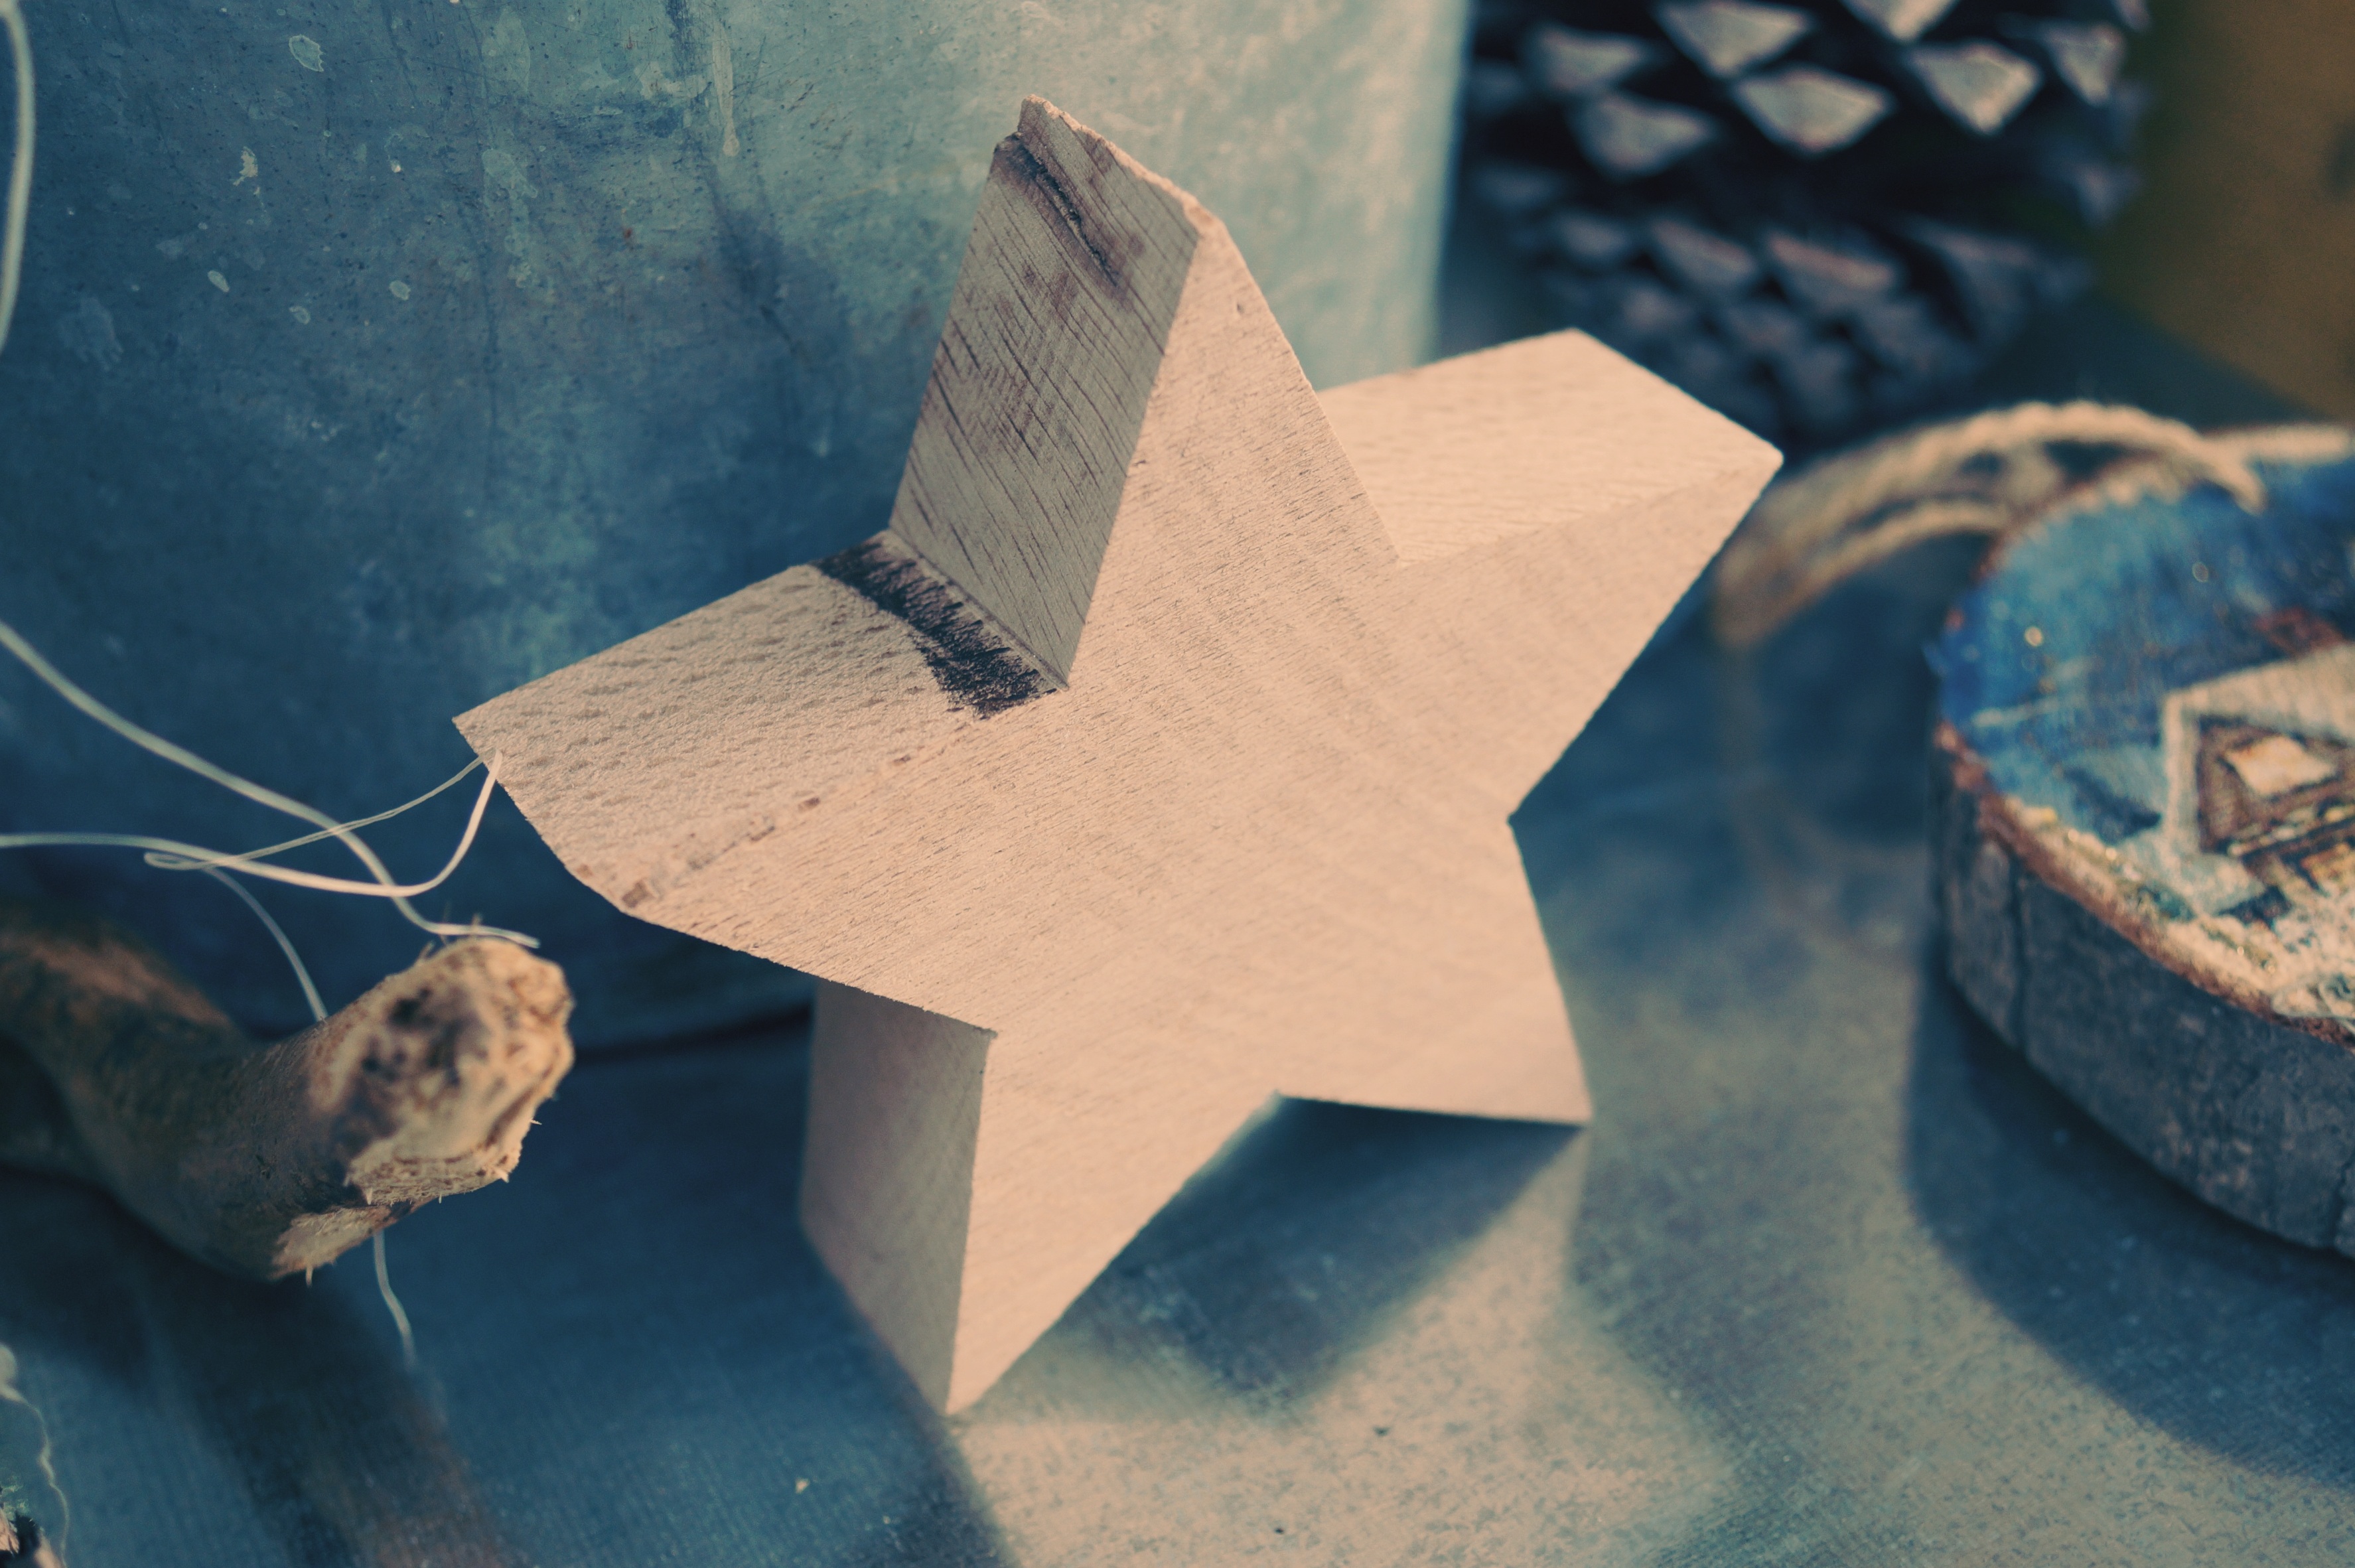
wood, star, leaf, color, blue, christmas, deco, christmas decoration, art, poinsettia, shape, wood star